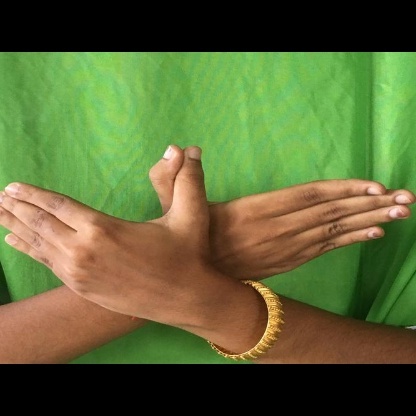
Mudra: Garuda